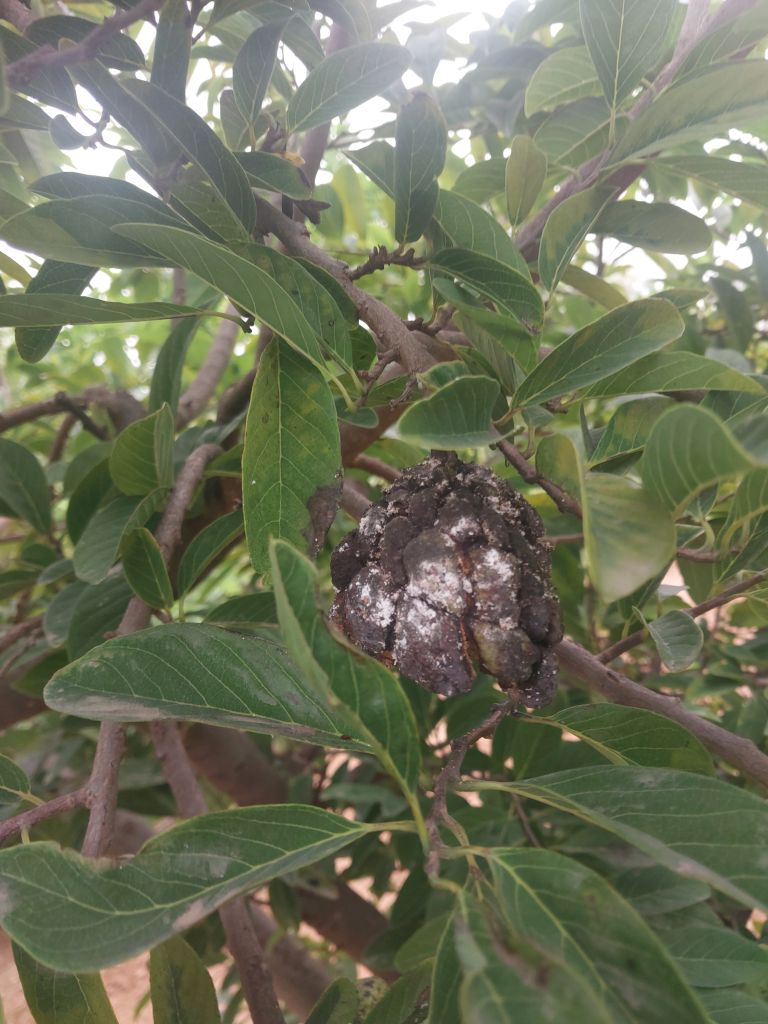
Disease label: Diplodia Rot